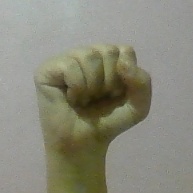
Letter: saad